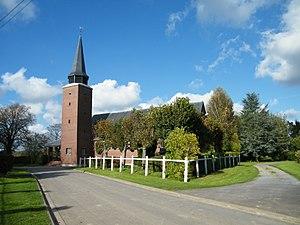
L'église.
Lignières, également nommée localement Lignières-les-Roye, est une commune française située dans le département de la Somme en région Hauts-de-France.